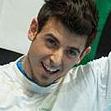
Age: 23